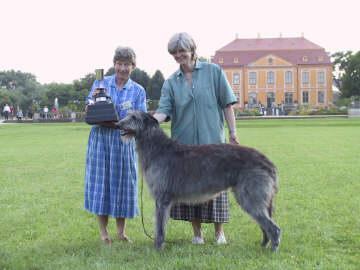
Scottish_deerhound